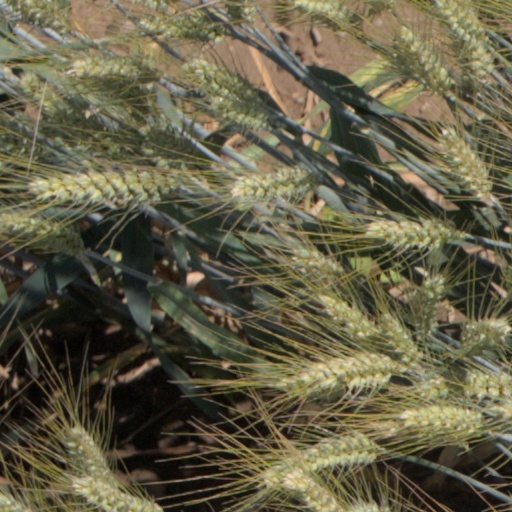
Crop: wheat